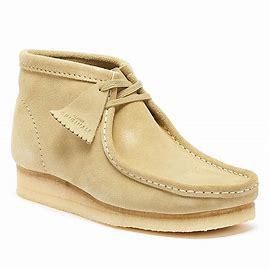
Brand: Clarks
Model: S Wallabee